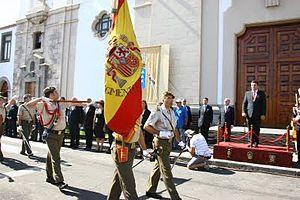
Candelaria est une commune de la province de Santa Cruz de Tenerife dans la communauté autonome des Îles Canaries en Espagne. Elle est située au sud-est de l'île de Tenerife, au sud de Santa Cruz de Tenerife